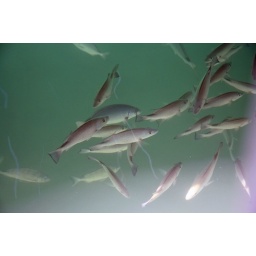
Fish in the water next to our table at the Half Shell